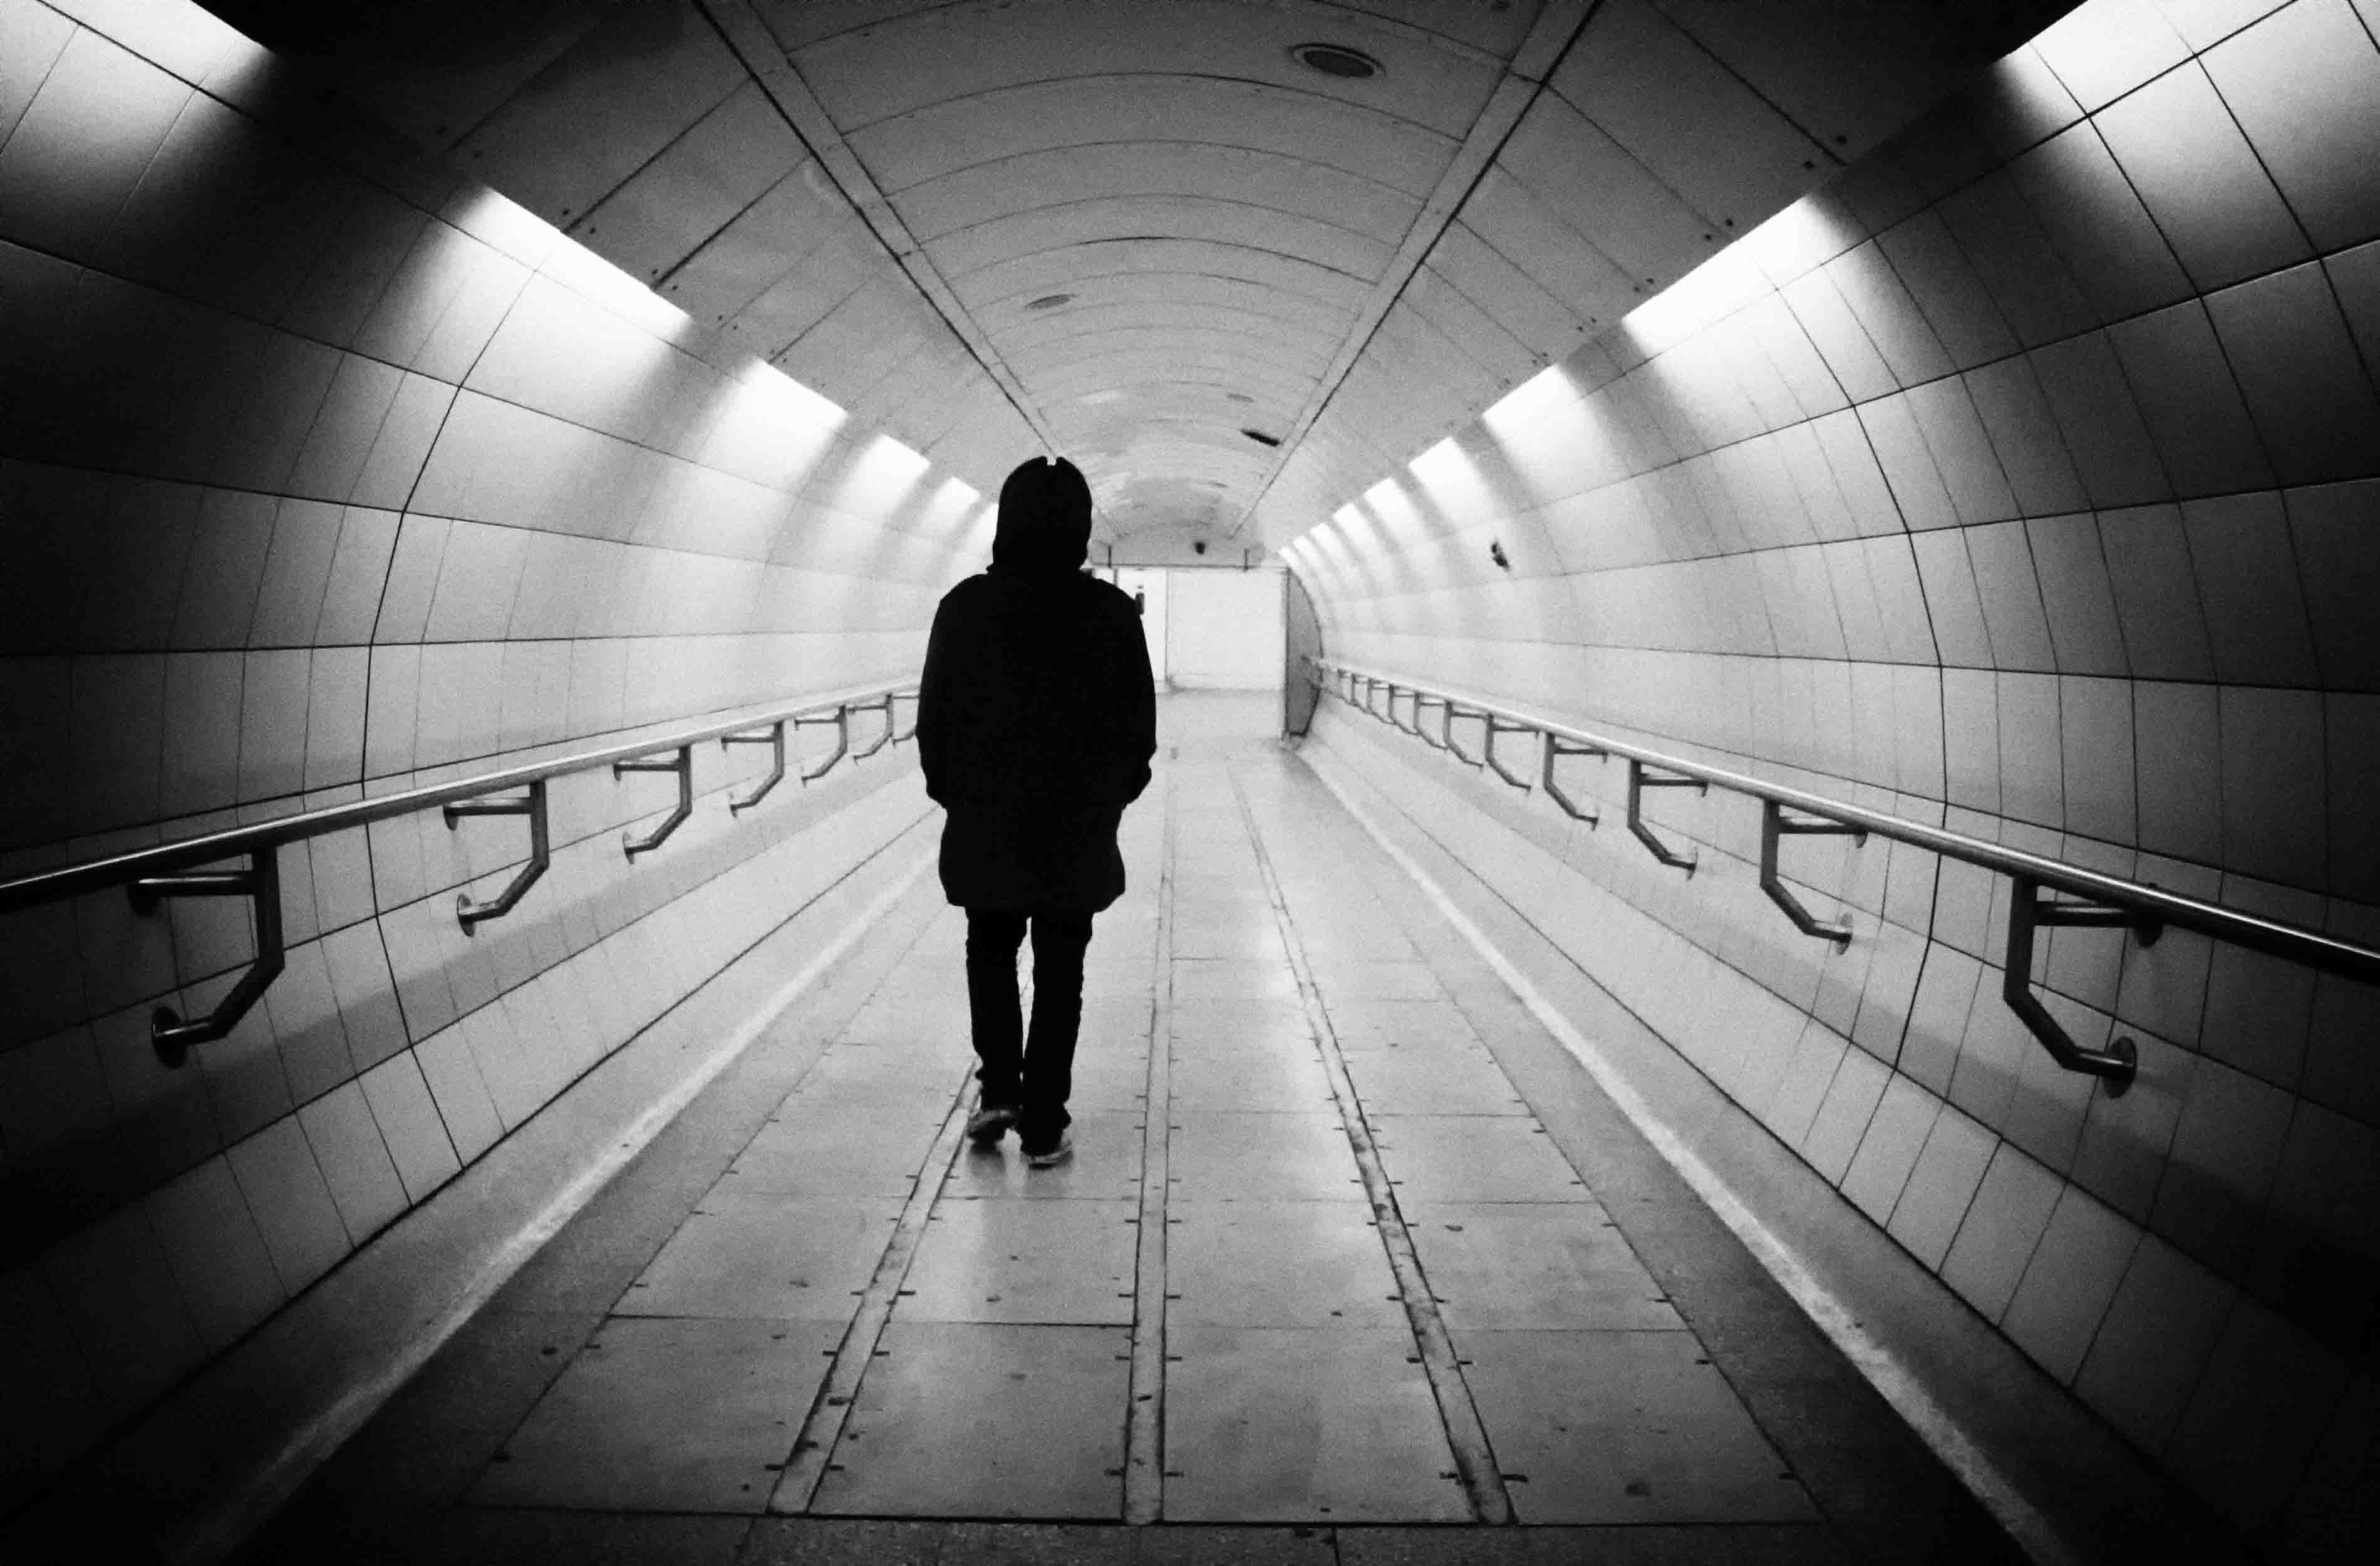
light, black and white, white, photography, tunnel, subway, line, shadow, darkness, black, monochrome, infrastructure, symmetry, snapshot, monochrome photography